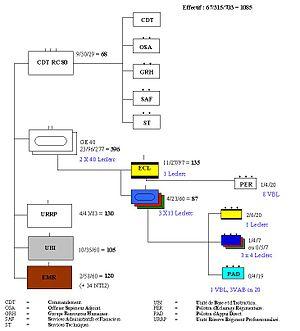
La division blindée est une unité militaire composée surtout de véhicules terrestres blindés dont un grand nombre de chars. Son emploi devint fondamental dans la stratégie et l'organisation des armées à compter de la Seconde Guerre mondiale.
L’arme blindée et cavalerie est une composante de l'Armée de terre française. Elle a été créée le 1ᵉʳ décembre 1942 en Afrique française du Nord, sur l'ordre du 24 novembre 1942 donné par le général d'armée Henri Giraud. Elle regroupe ainsi des unités de chars et de cavalerie de l'armée française. L’armée blindée et cavalerie a repris les traditions et les missions de la cavalerie et de l’artillerie à cheval. Son ancêtre était l’artillerie spéciale créée en 1916.
Un régiment est une unité militaire dont l'effectif moyen varie typiquement entre 1 000 et 3 500 soldats, commandés par un officier supérieur du grade de colonel ou de lieutenant-colonel. L'appellation de régiment est surtout utilisée dans les forces terrestres mais parfois également dans certaines forces aériennes ou maritimes. La majorité des régiments appartiennent à une seule arme : régiments d'infanterie, du génie, de chars, du train, etc. même s'il existe également des régiments interarmes.
Le 1ᵉʳ-2ᵉ régiment de chasseurs est une ancienne unité de l'arme blindée cavalerie française, issu du regroupement entre 1998 et 2009 du 1er régiment et du 2e régiment de chasseurs.